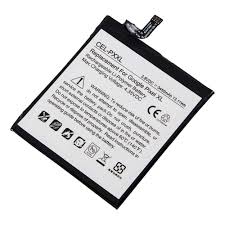
Waste category: battery